Boudoir cap

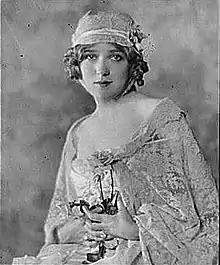
Mary Pickford wearing a boudoir cap and negligee in 1921

A boudoir cap is a form of lingerie nightcap that was popular in the 19th and early 20th centuries.